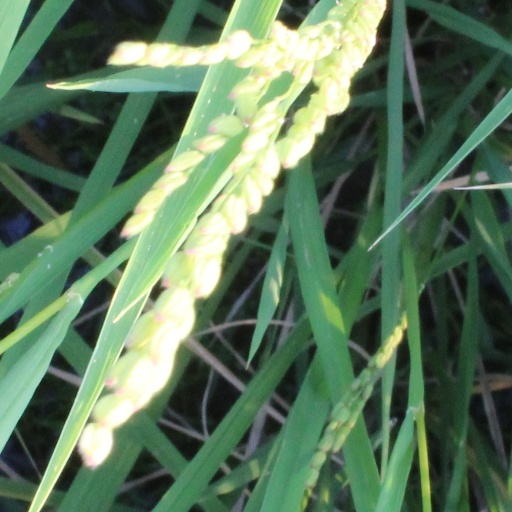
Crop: rice